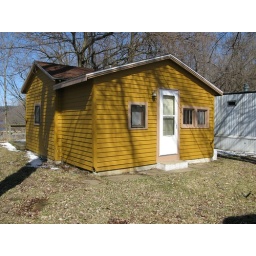
physically labeled cabin 8. larger and nicer in appearance than most. kitchen sink, AC unit, bathroom sink